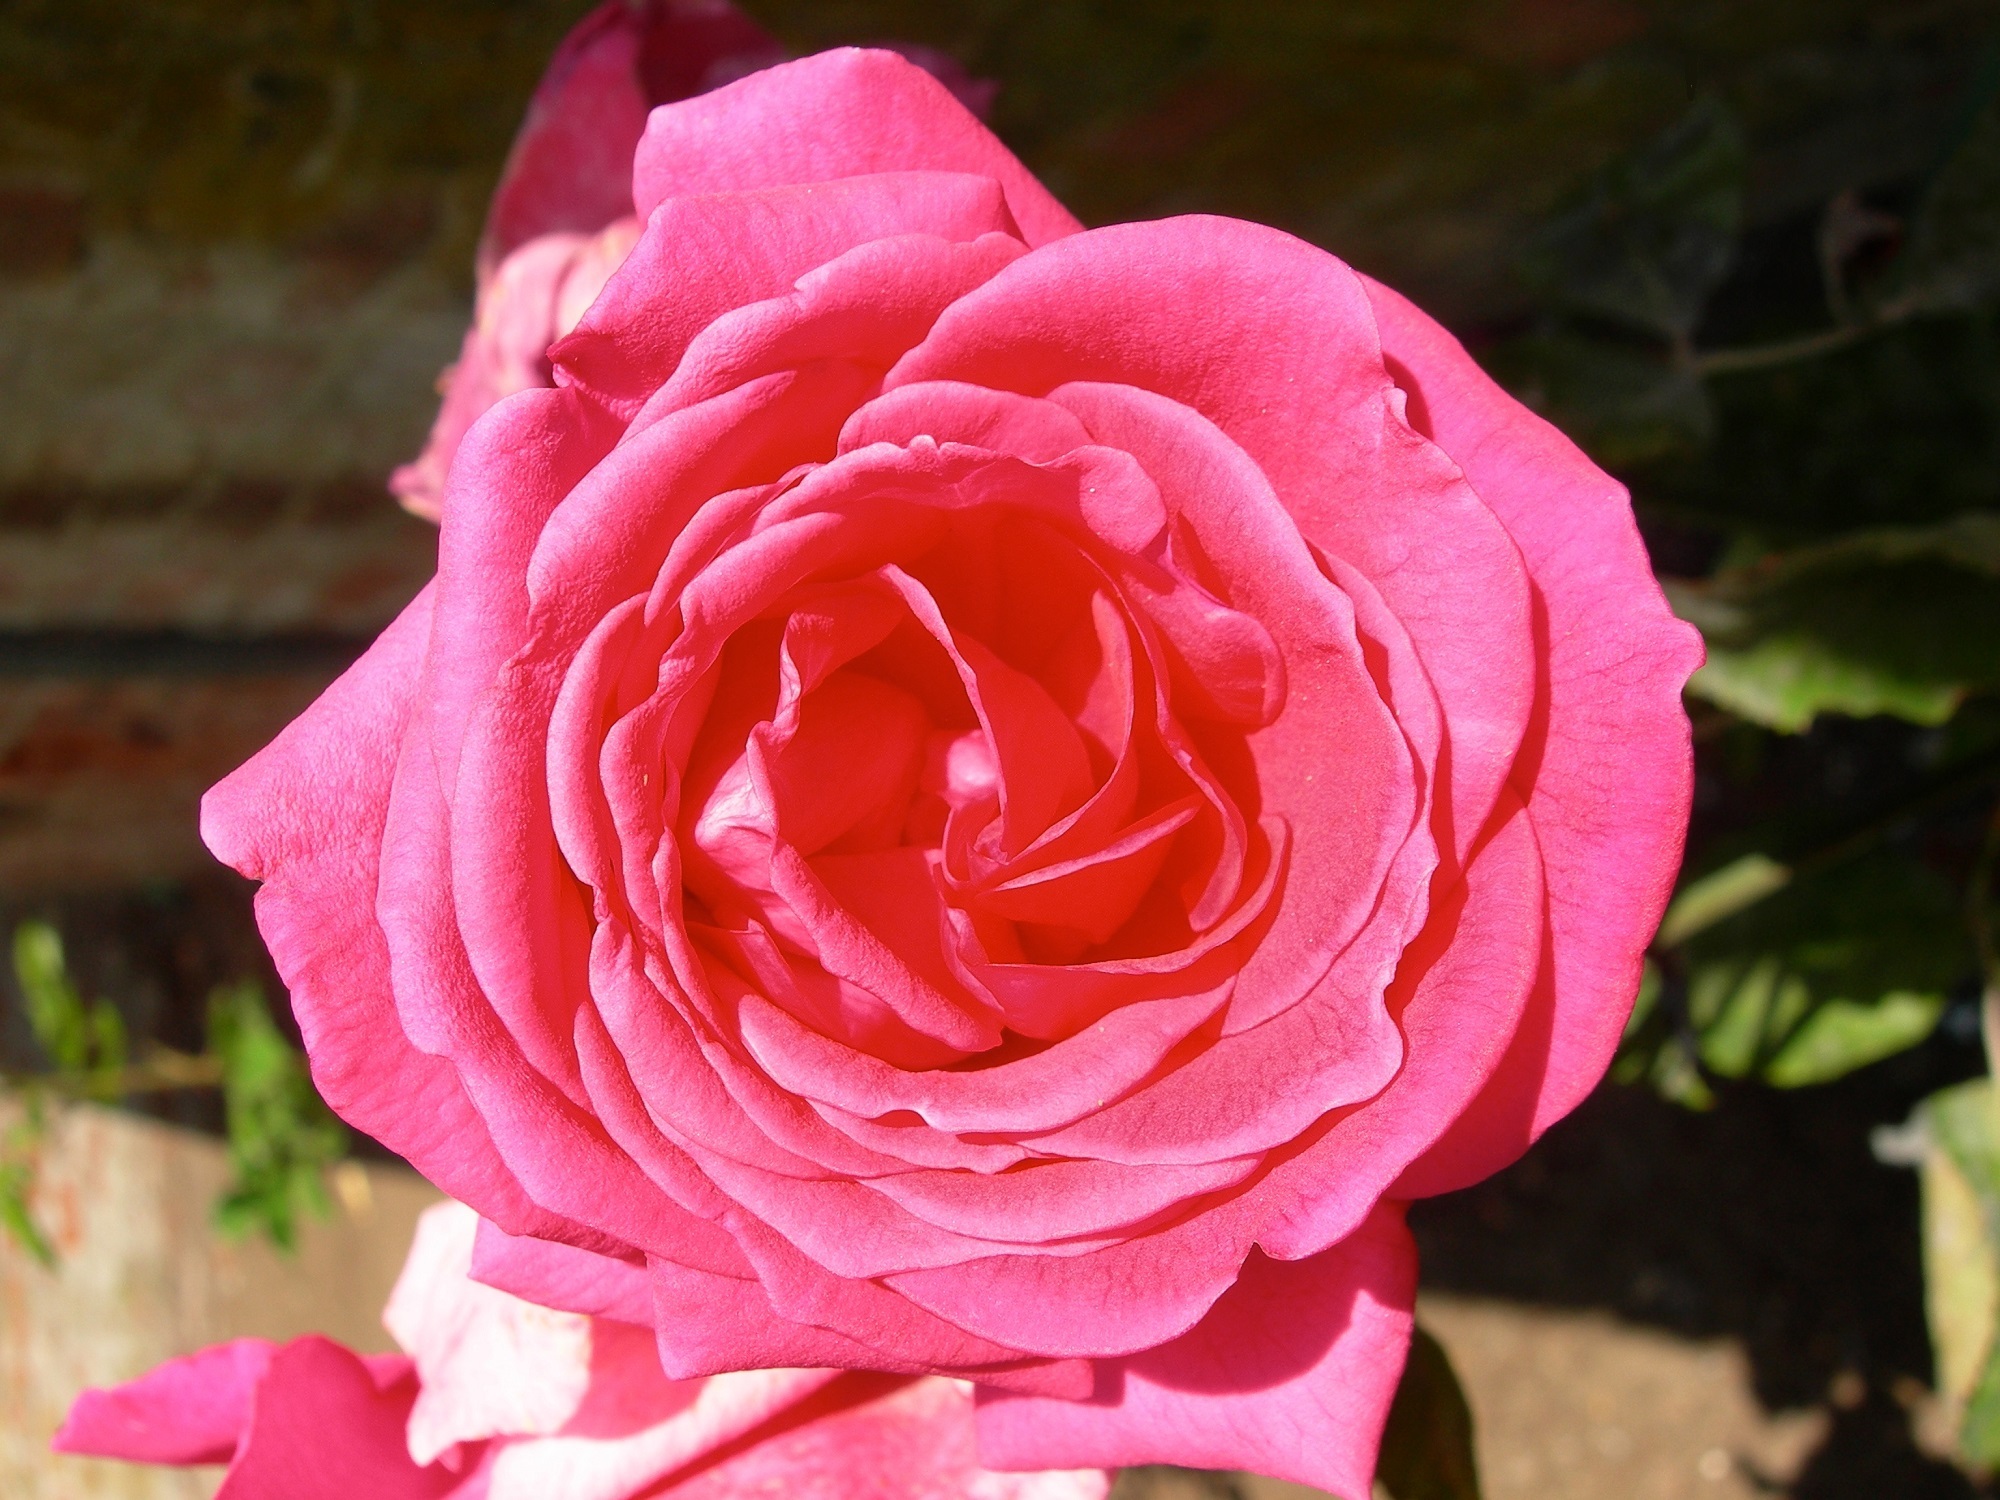
blossom, plant, flower, petal, bloom, floral, love, rose, red, symbol, macro, romance, pink, close, petals, beauty, floribunda, flowering plant, garden roses, rose family, general macarthur, land plant, rosa centifolia, rose order